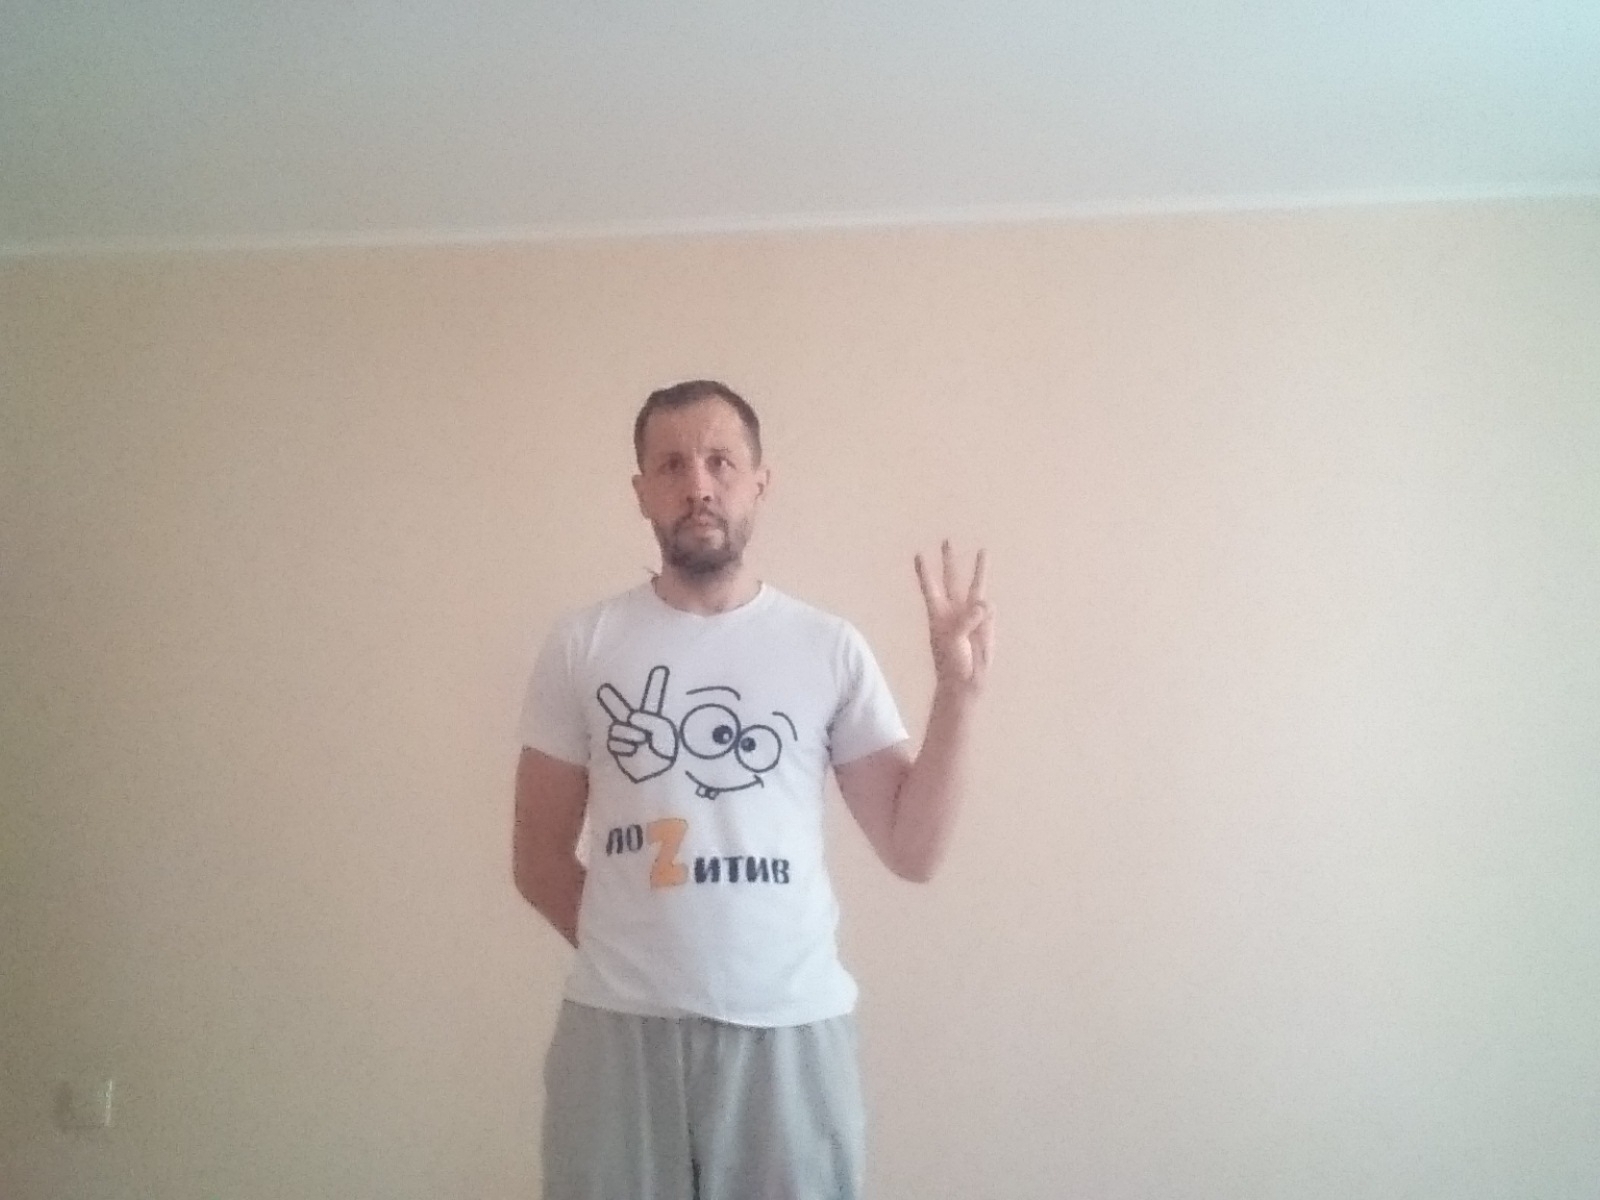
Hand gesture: three